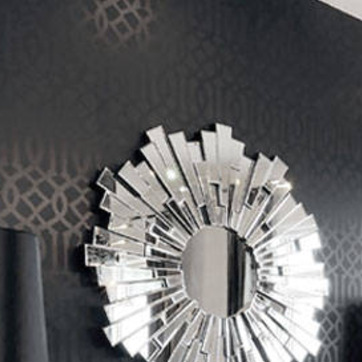
Material: mirror